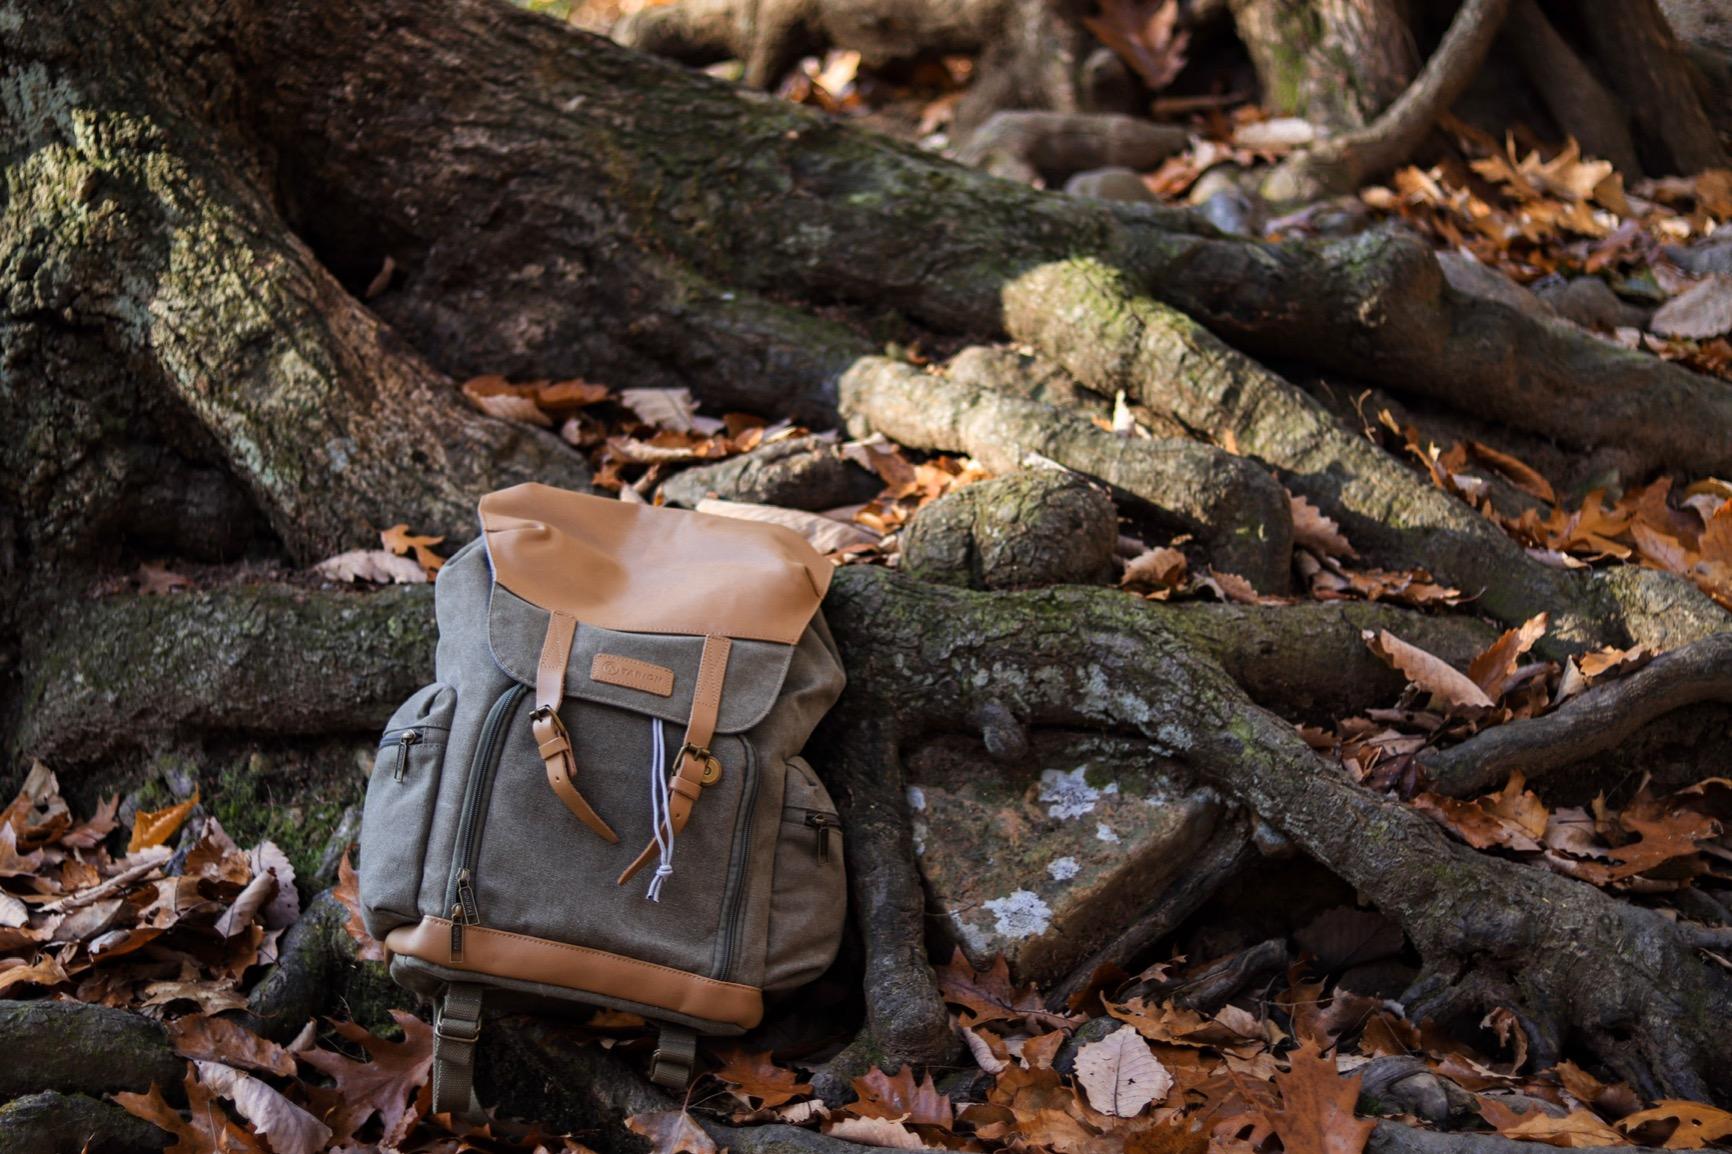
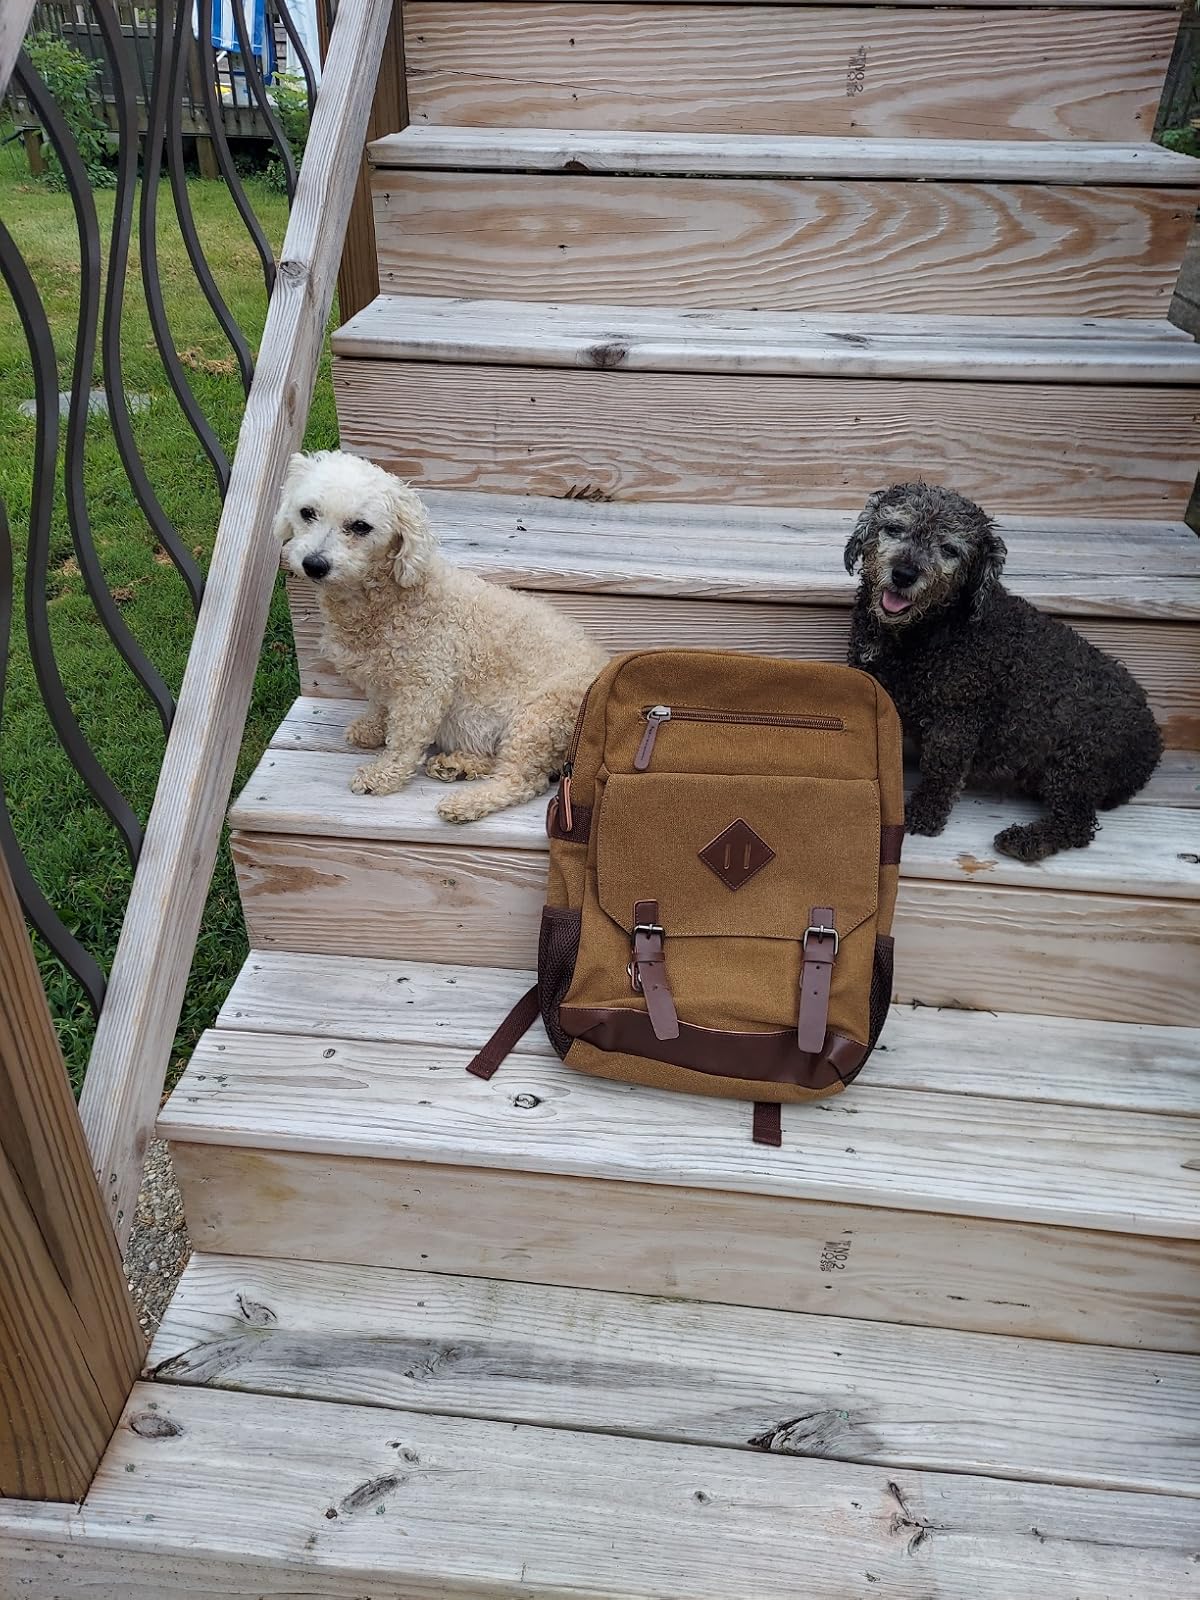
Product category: bag
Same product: no